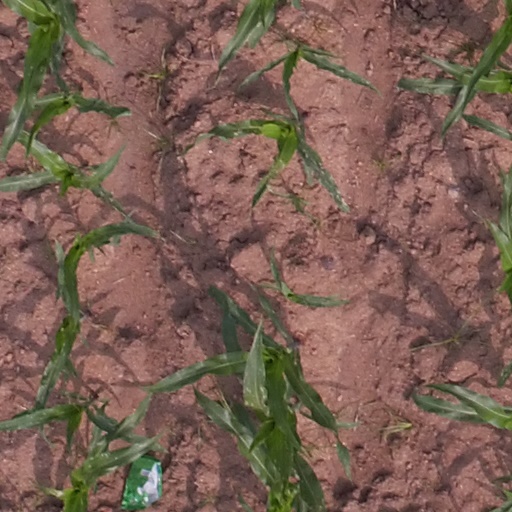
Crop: maize; corn